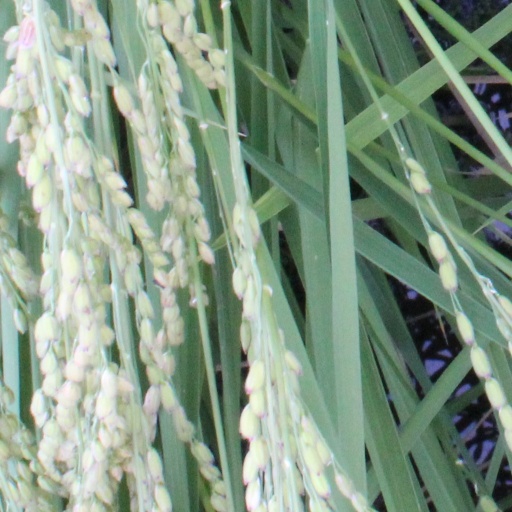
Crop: rice